Chalybeate Spring, Mittagong

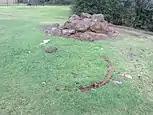

The spring's water ran clear but turned rusty after a few hours Once the iron-rich water was exposed to the atmosphere and dissolved carbon dioxide was liberated, iron hydroxide precipitated. By this process—over an estimated 30,000 years—chalybeate springs at Mittagong built up a significant deposit of limonite, a type of iron ore.